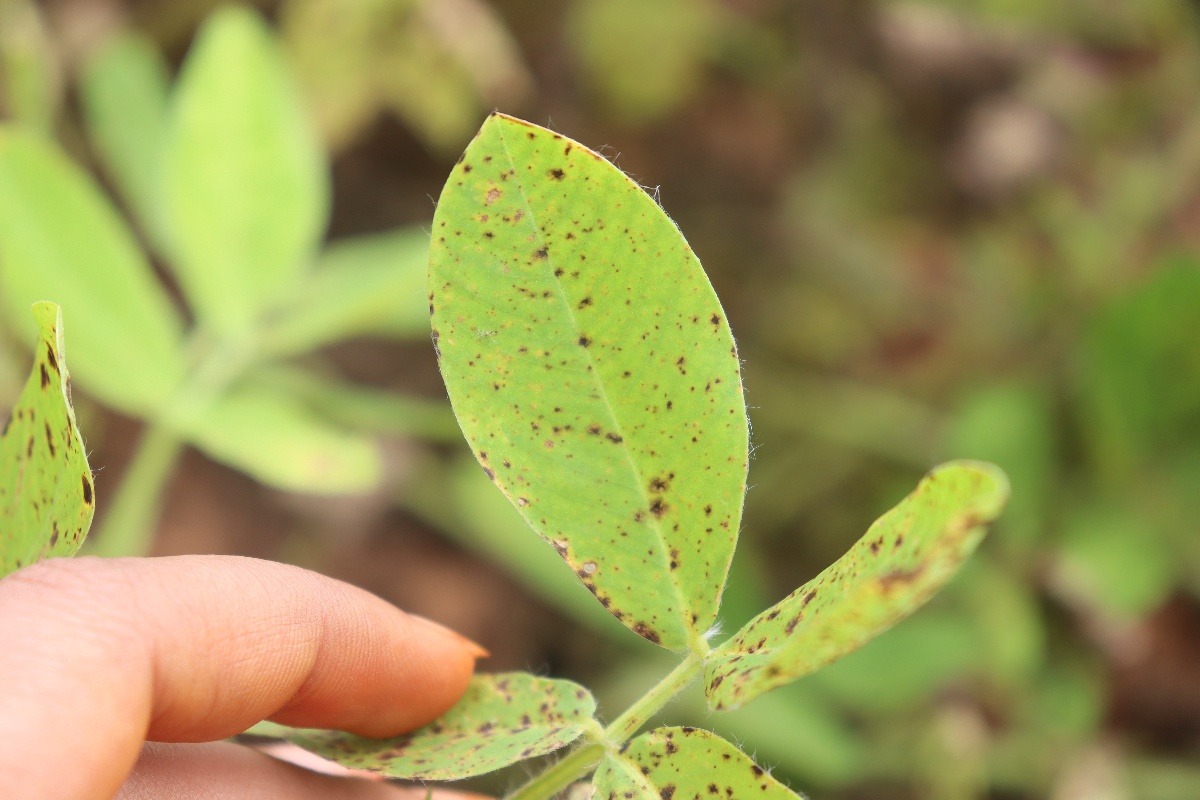
Label: late leaf spot